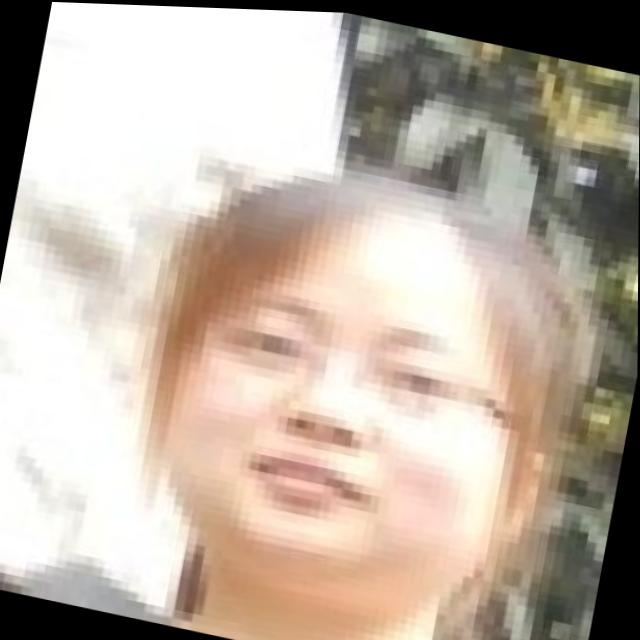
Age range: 21-44